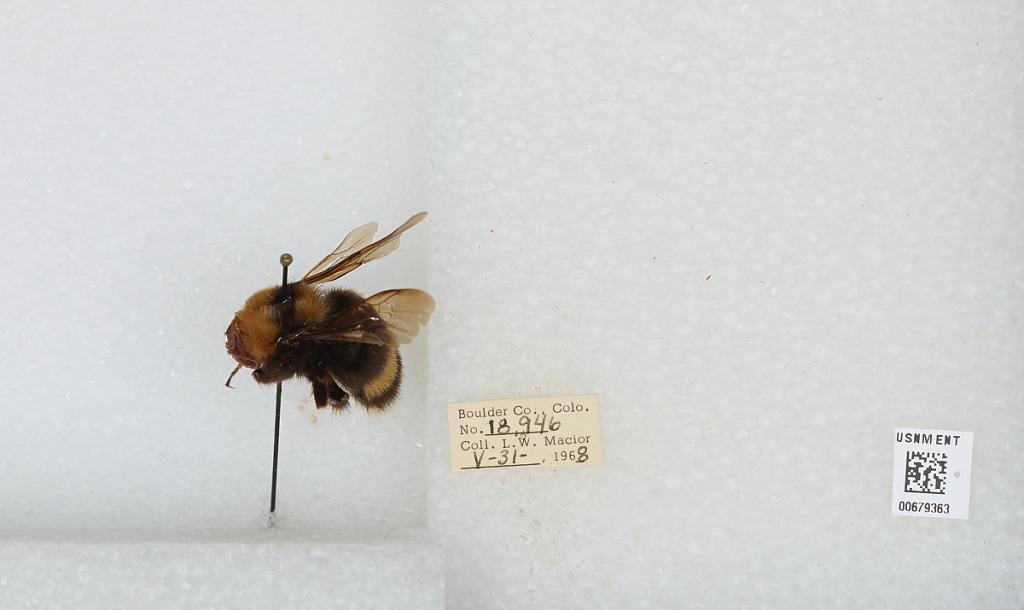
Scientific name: Bombus (Bombus) occidentalis Greene
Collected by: L. Macior
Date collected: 1968-5-31
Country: United States
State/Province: Colorado
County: Boulder
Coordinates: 40.015, -105.27